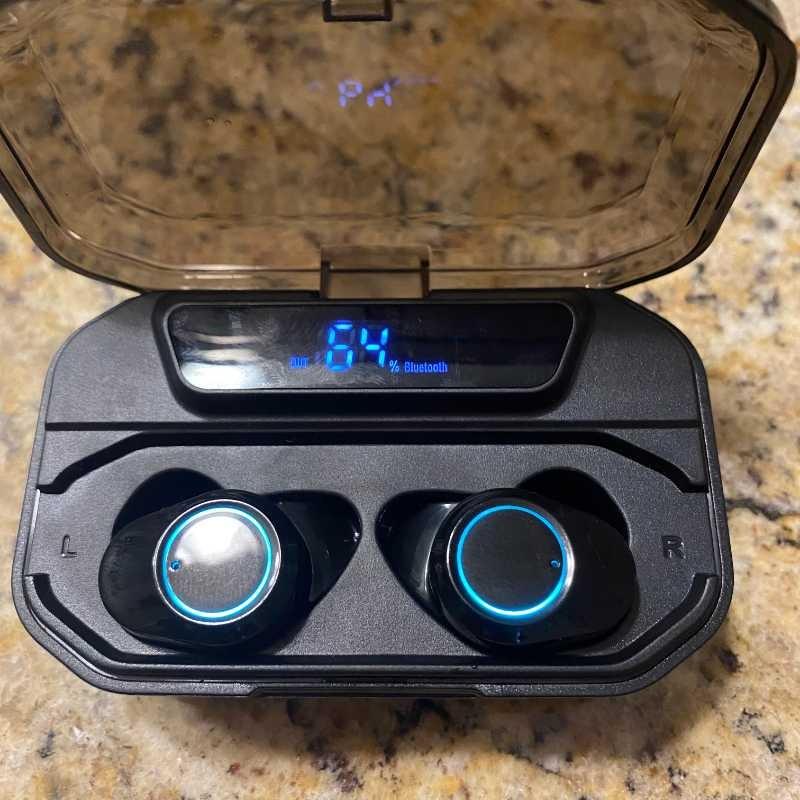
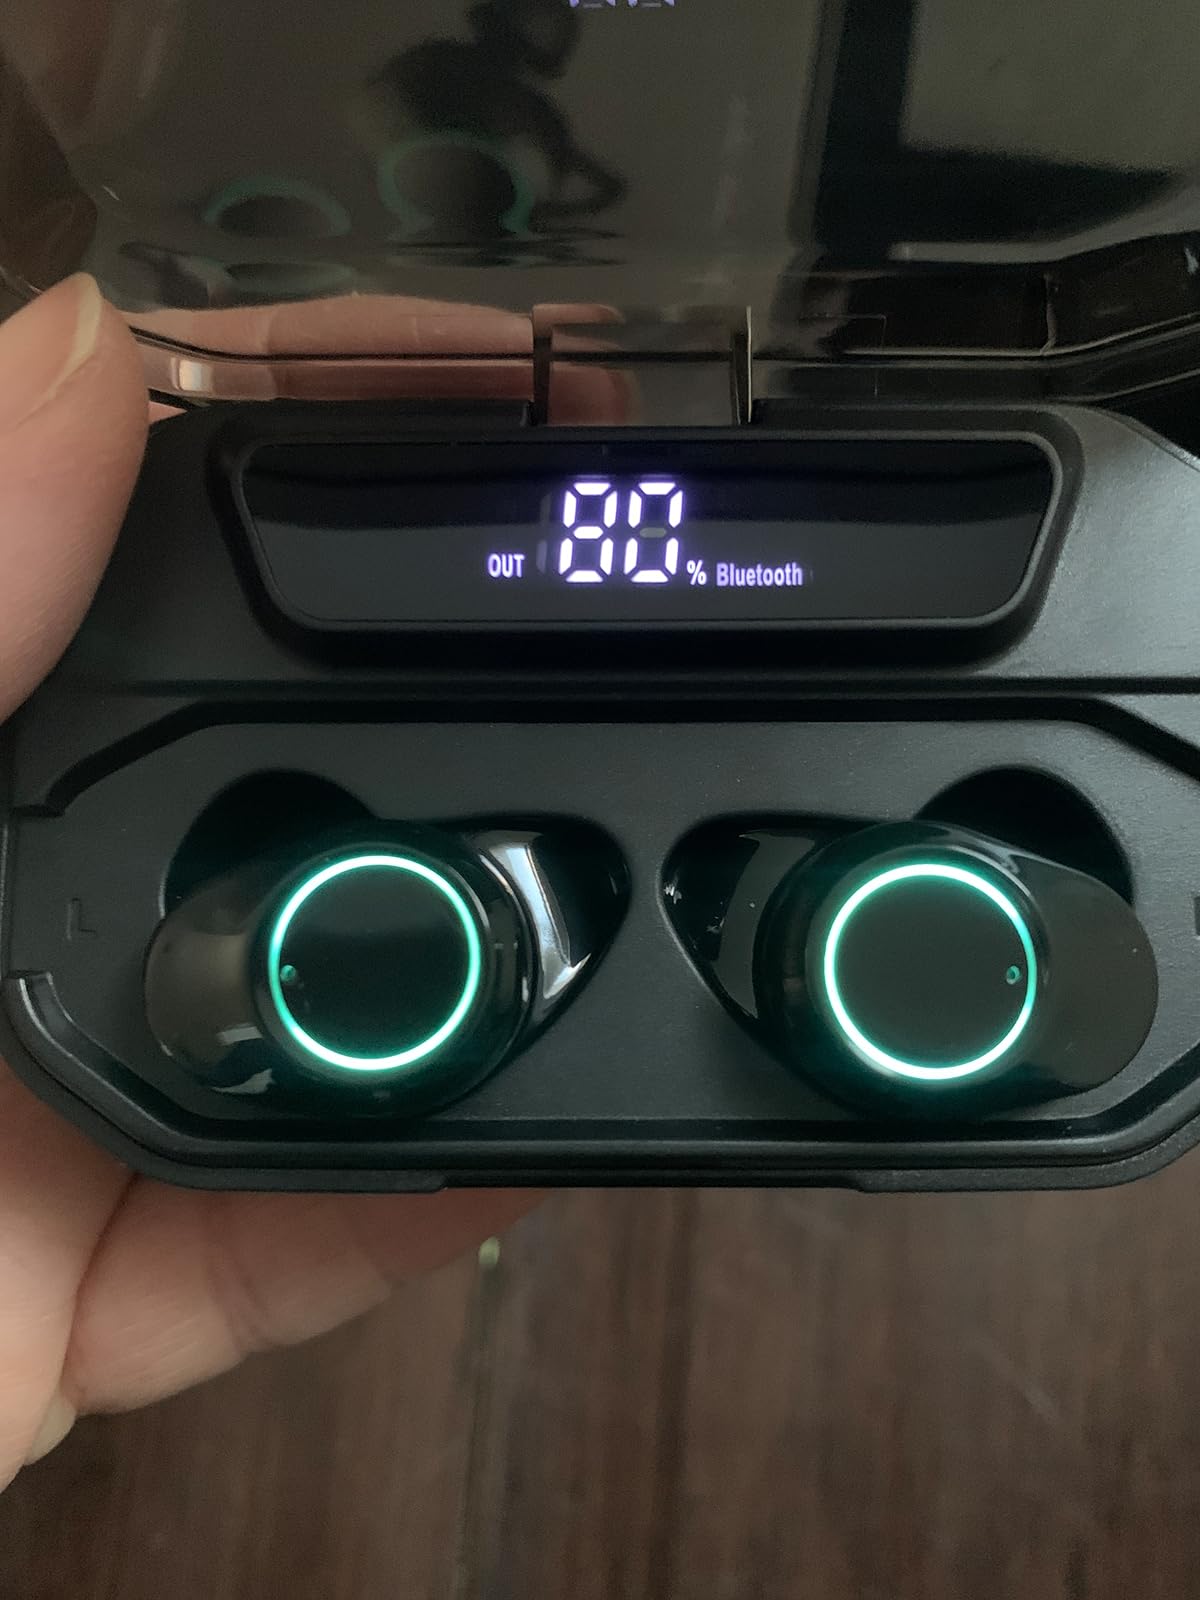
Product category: earbuds
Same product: yes